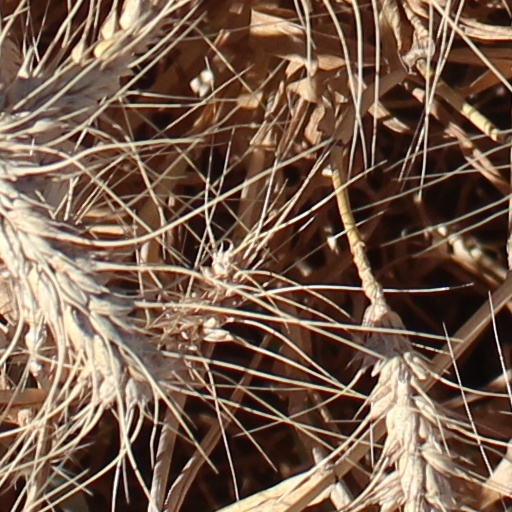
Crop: wheat